Eimi Naruse

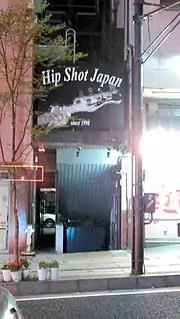
HIPSHOT JAPAN, a live house Naruse frequented as a high school student.

After going into elementary school, she started admiring the Japanese band Speed, and while singing, she would imitate Hiroko Shimabukuro. On the other hand, she recalls "I thought manga was cool, but I never thought idols were cool". She has loved reading "Tokyo Daigaku Monogatari" since his elementary school days, and she noticed that she can live with such a strange way of thinking despite its radical sexual depictions. She said that she had personally watched some of the anime that aired in Koriyama and had obtained a "mysterious superiority" that she knew about anime she did not know.